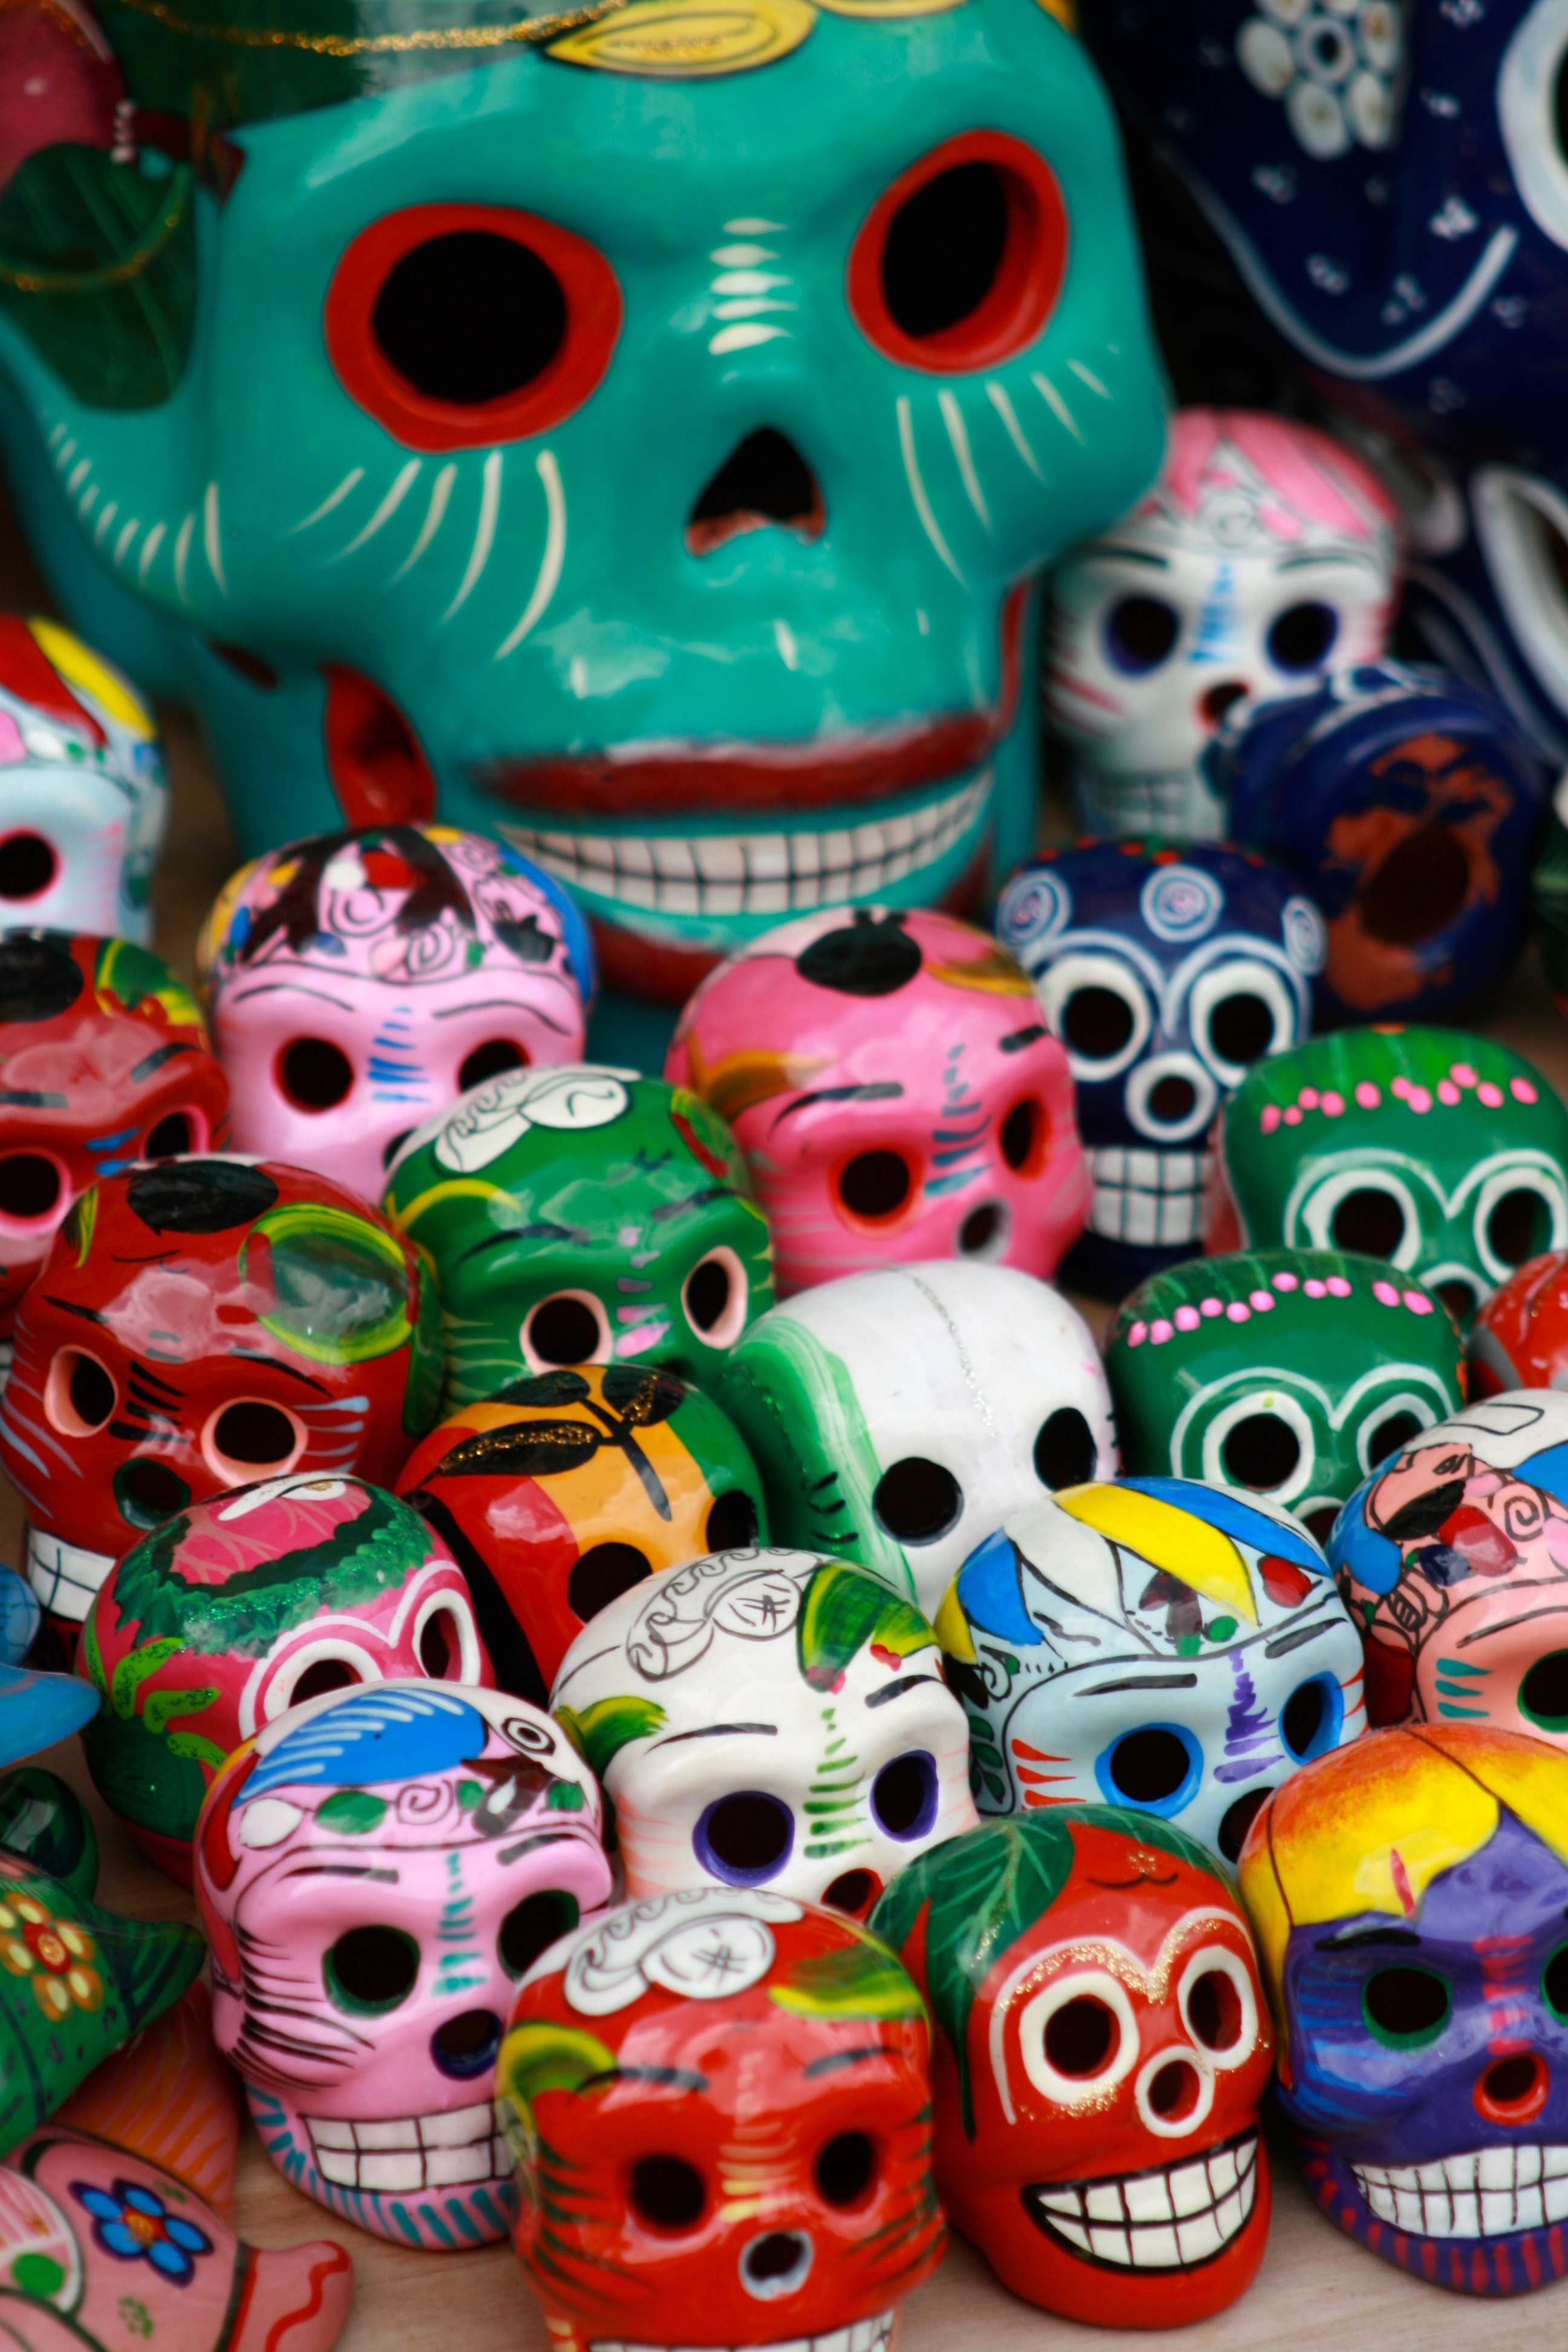
tourist, travel, decoration, symbol, color, ceramic, clothing, colorful, tourism, toy, headgear, art, scary, mask, mexico, culture, skulls, tradition, souvenirs, costume, mexican